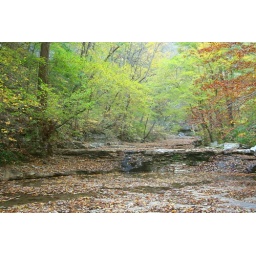
I was standing in the dry river bed looking back upstream. You can see the beginning of the walls in the background.